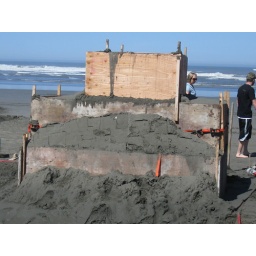
Ocean Shores Sand castle building festival 2008. Happens in Late July